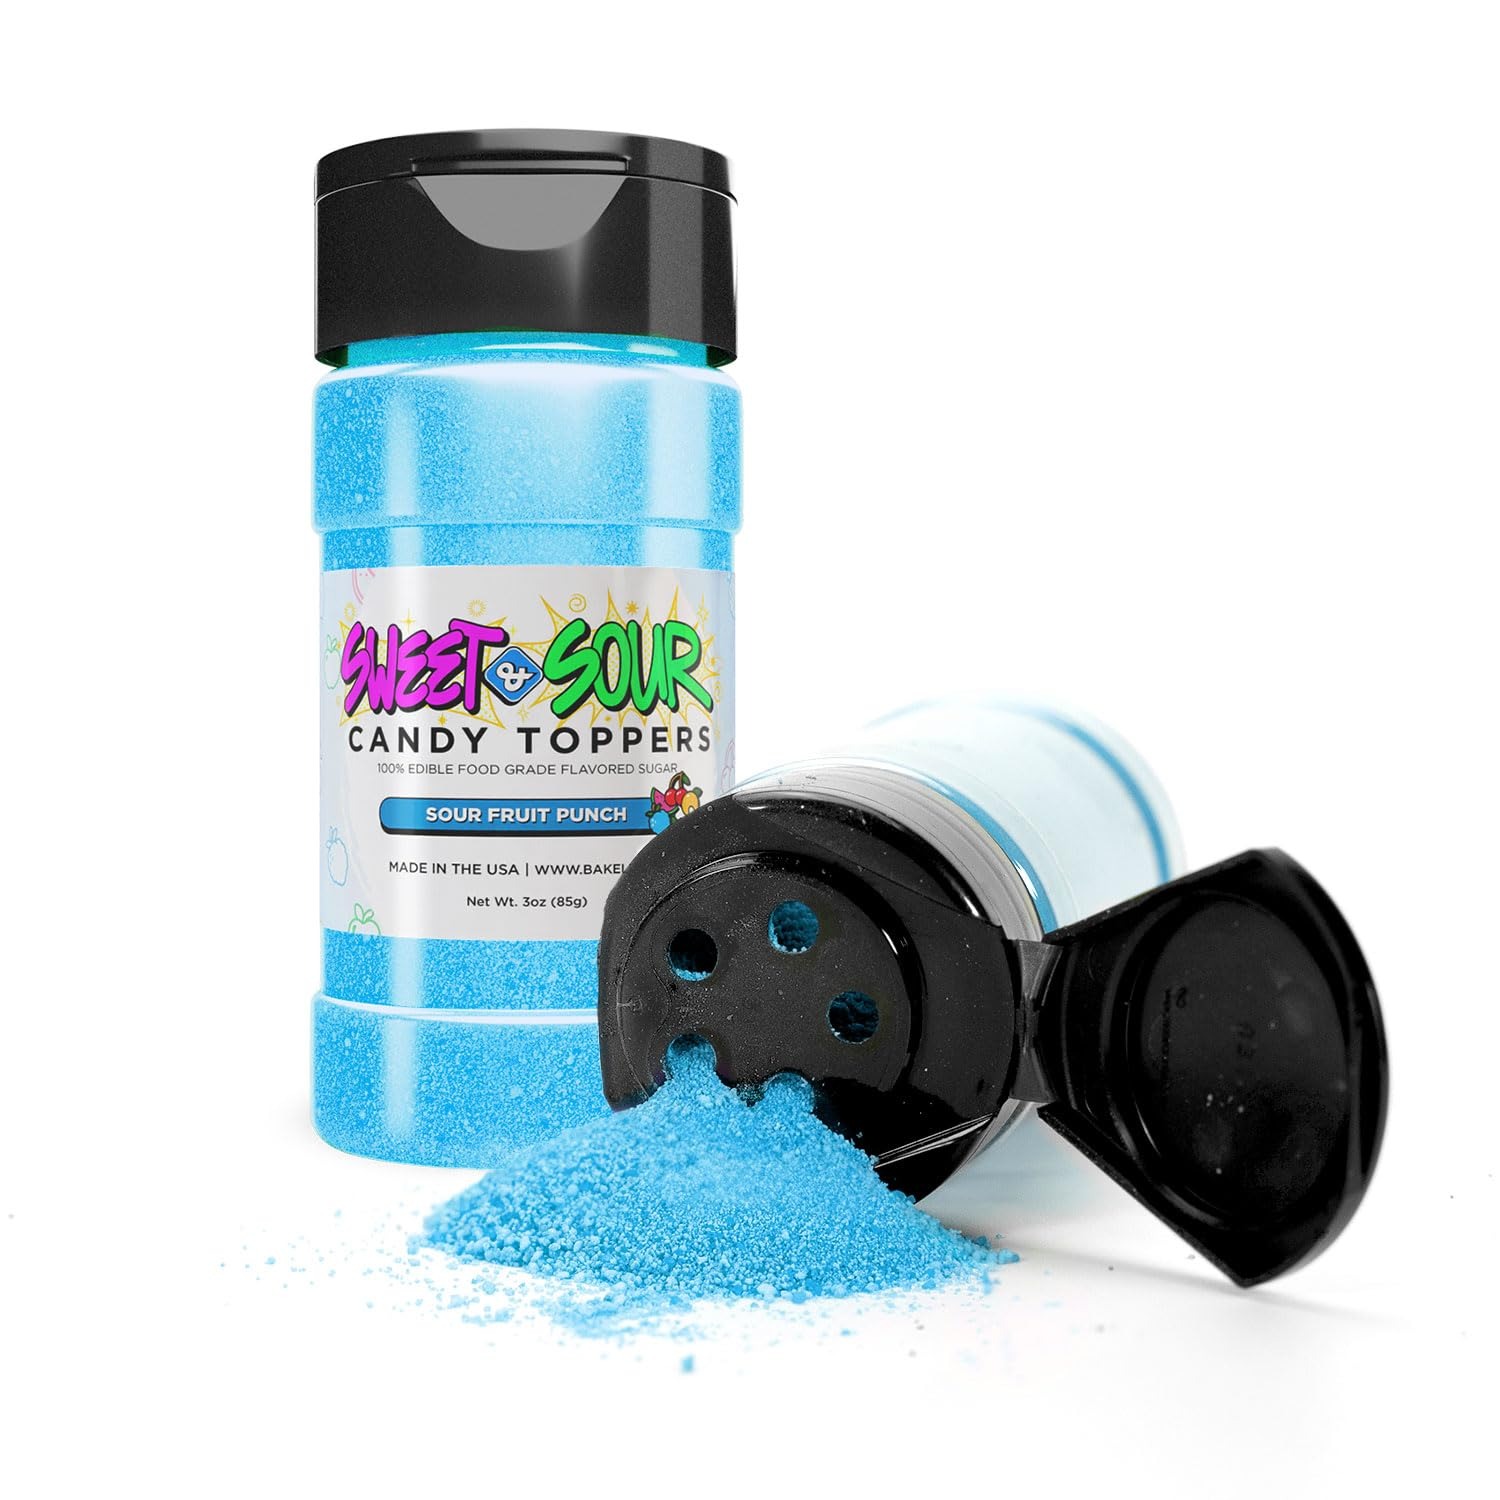
Item Name: Bakell - Sour Fruit Punch Candy Topper (85g 1x Shaker Jar) for Fruit, Food & Desserts
Bullet Point 1: ⭐ Transform the ordinary into flavor-packed delights with our Sweet & Sour Candy Toppers.
Bullet Point 2: ⚖️ Experience the perfect balance of sweet and sour goodness in every sprinkle - perfect for fruit, candy, and snacks.
Bullet Point 3: 🤯 Our Sweet & Sour candy toppers do not have the intensity of other sour candies, instead favoring a balance of sweet and sour that everyone can enjoy.
Bullet Point 4: 🍬 Our fine candy powder delicately coats your sweet treats, adding a burst of flavor and a delightful texture.
Bullet Point 5: ✨ Each 85g shaker jar ensures precise and mess-free application, making decorating cakes, cupcakes, cookies, and more a breeze.
Bullet Point 6: ♾️ Endless versatility candies, and all your favorite treats with this versatile candy powder.
Bullet Point 7: 💯 Crafted with care in the USA, our Sweet & Sour Candy Toppers are a must-have for flavor enthusiasts.
Product Description: Transform your desserts and snacks with the tangy flavor of our new Sour Fruit Punch Candy Toppers. This 85g shaker jar contains fine candy powder that will elevate your treats to a whole new level. Indulge in the zesty tanginess of fruit punch, perfectly balanced for a refreshing taste experience. Whether you're enhancing fruit, candy, or snacks, our Sour Fruit Punch Candy Toppers will add a burst of flavor and a delightful texture to your creations. The convenient shaker jar ensures precise and mess-free application, making it effortless to decorate cakes, cupcakes, cookies, and more. Elevate your ice creams, candies, and all your favorite treats with the zingy possibilities of our Sour Fruit Punch Candy Toppers. Crafted with care, these candy toppers are a must-have for flavor enthusiasts. Order now and delight in the tangy taste of our Sour Fruit Punch Candy Toppers!
Value: 3.0
Unit: Ounce

Price: 8.98